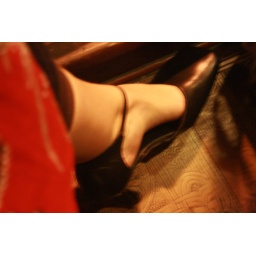
i got dressed up in a red dress and the grown-up shoes i had made in vietnam